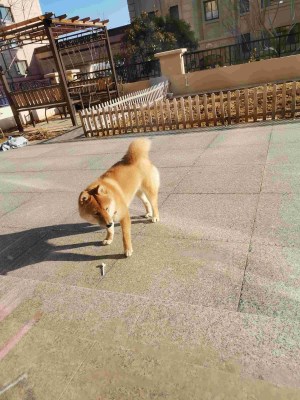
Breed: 1043-n000001-Shiba_Dog